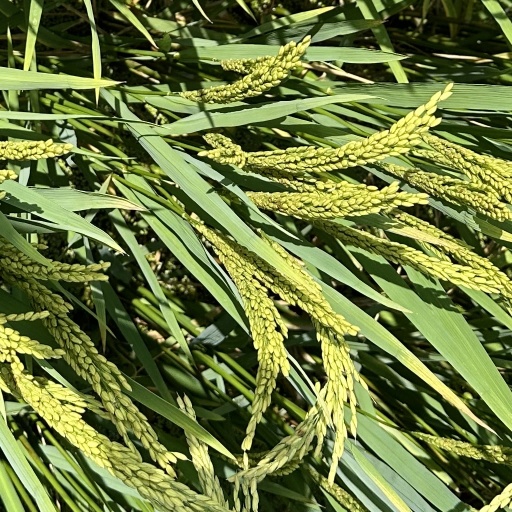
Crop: rice